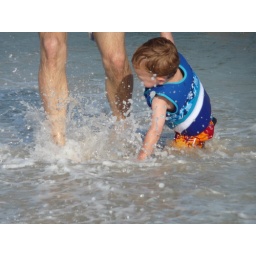
1st Time in the ocean as a big boy